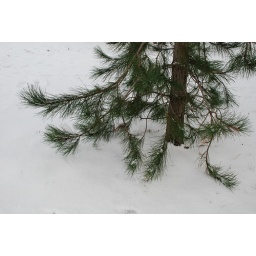
A pine tree branches and leaves buried in snow.